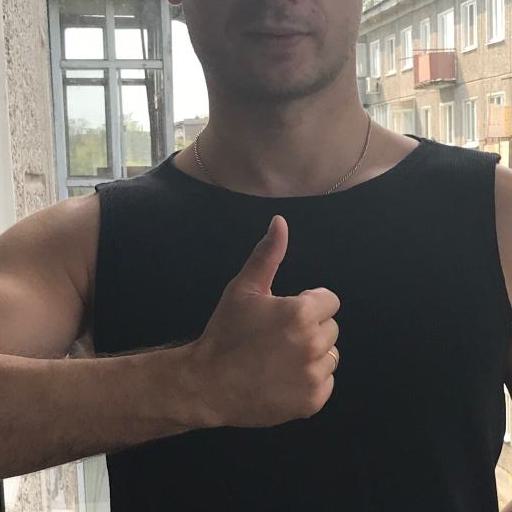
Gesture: like